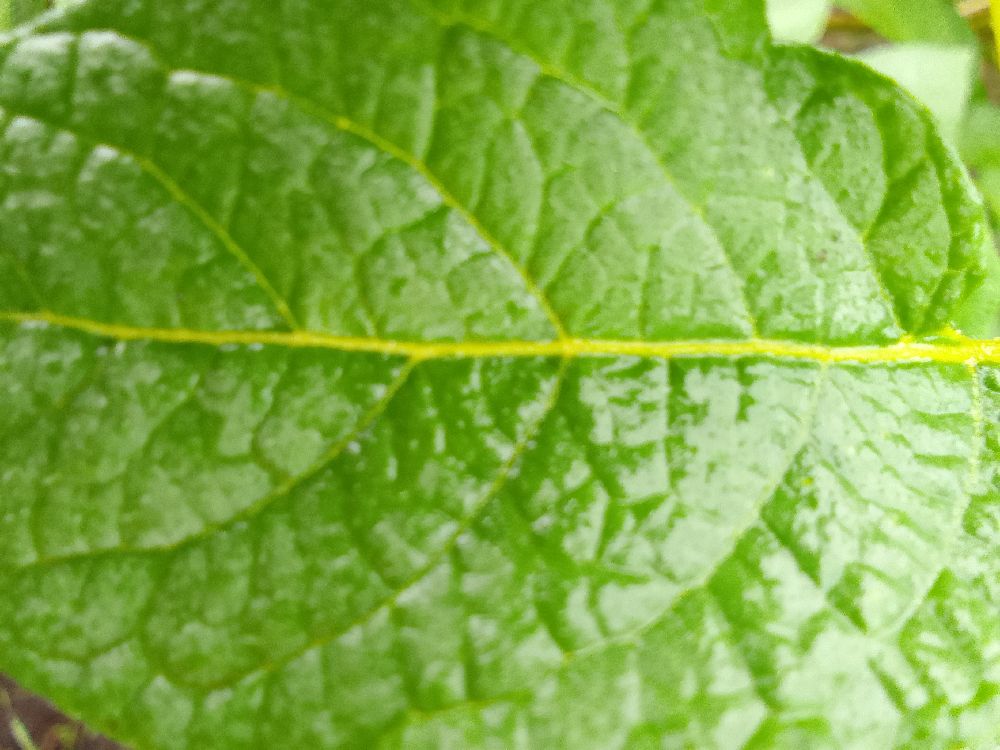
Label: Healthy